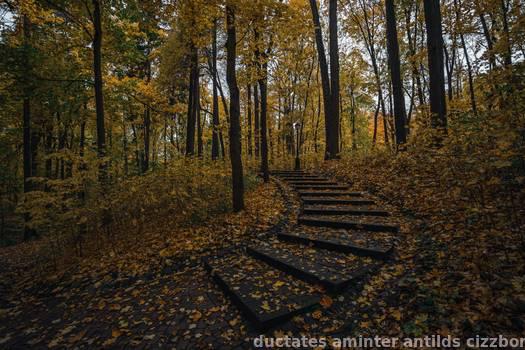
Label: Watermark